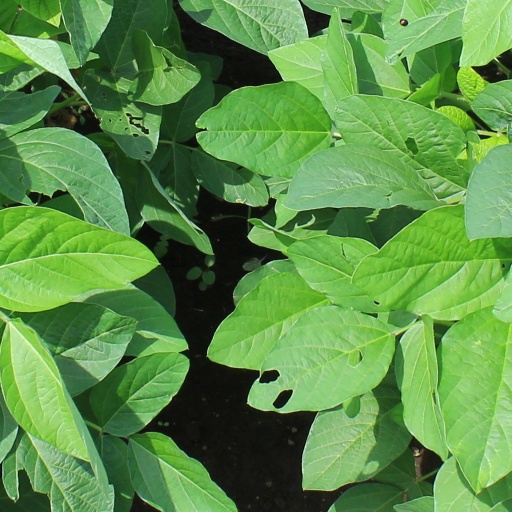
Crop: soybean